Polkelly Castle

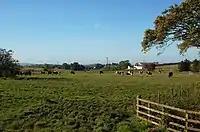
Balgray Mill, Farm and the location of Pokelly Hall in the distance

Tensions arose between the Cunninghams and Mures over their rights regarding grazing, etc on the very large and valuable area of common grazing to the north of Polkelly known as Machirnock or Maucharnock, now Glenouther. A royal letter of 1534 states that the Cunninghams had not been invested in the moor and it was decided that the souming was split between Polkelly and Rowallan. The souming was the number or proportion of cattle which each tenant was entitled to keep on the common grazing. In 1594 William Mure of Rowallan complained of the excess of Polkelly's grazing cattle and geese on the moor, despite having obtained a caution of lawburrows on May 20, 1593. Lawburrows was a letter in the monarch's name under the signet seal to the effect that a particular person had shown cause to dread harm from another, and that therefore this other complained of was commanded to find "sufficient caution and surety" that the complainer would be free from any violence on his part.